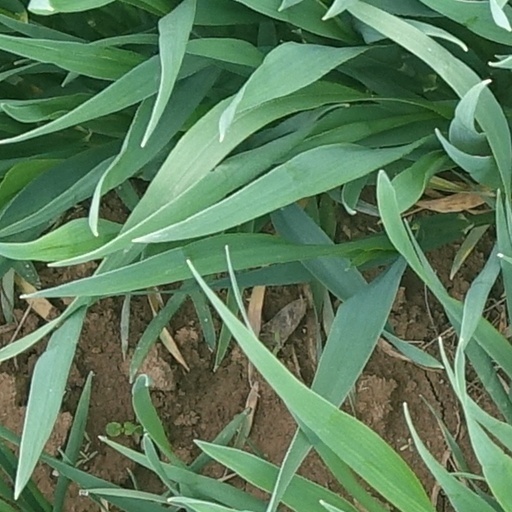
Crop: wheat